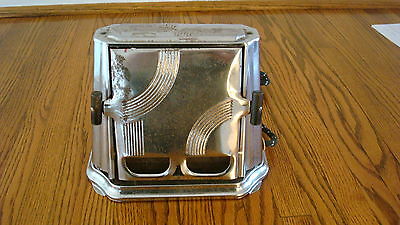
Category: toaster